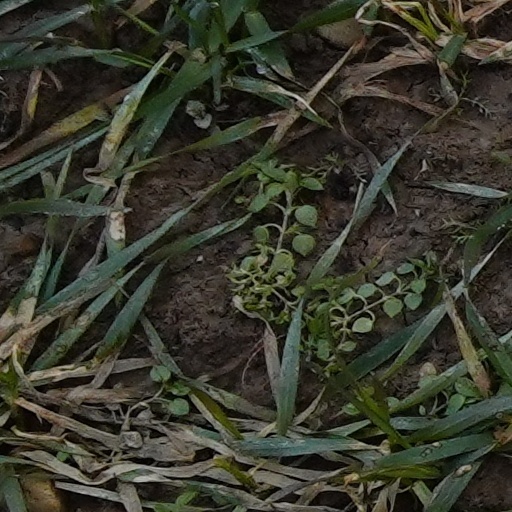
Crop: wheat